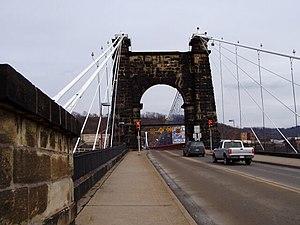
La National Road a été la première grande route aménagée aux États-Unis construite par le gouvernement fédéral. Réalisée entre 1811 et 1837, la voie, longue de 1 000 kilomètres, reliait le Potomac et la rivière Ohio et a été l'un des chemins vers l'Ouest pour des milliers de colons. Lorsqu'elle a été reconstruite dans les années 1830, elle devint le deuxième axe routier des États-Unis recouverte de macadam, selon le procédé inventé par l'Écossais John Loudon McAdam.